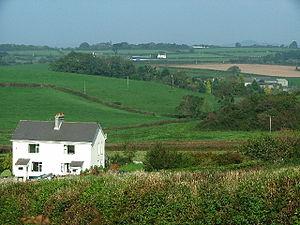
Sherford est une ville nouvelle d'Angleterre dans le Devonshire.